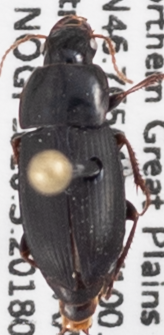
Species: Harpalus opacipennis
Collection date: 2018-07-17
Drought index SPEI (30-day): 1.22
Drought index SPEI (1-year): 0.47
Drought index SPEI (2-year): -0.24